Pham Xuan Nguyen

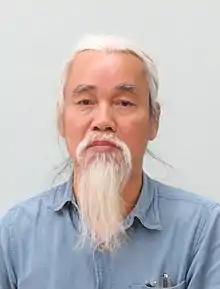
Nguyên speaking at an event held by the Center for East-West Cultures and Languages "(Trung tâm văn hoá ngôn ngữ Đông Tây)", 4 December 2008

Phạm Xuân Nguyên (born 15 May 1958), better known by his pen name Ngân Xuyên, is a Vietnamese writer and literary translator.